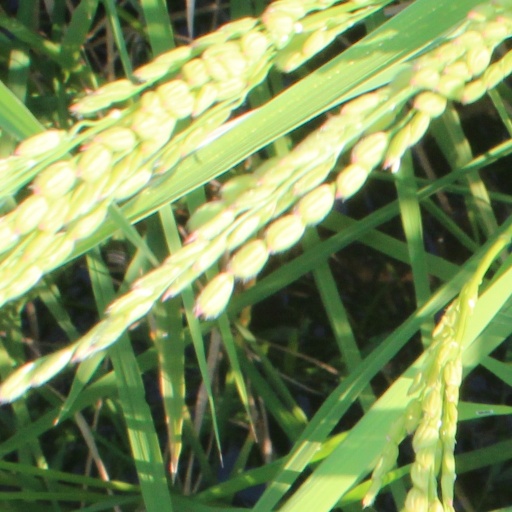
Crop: rice